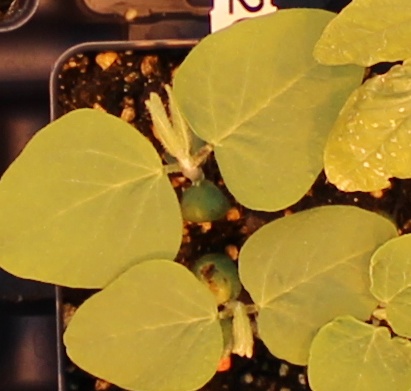
Label: Soybean